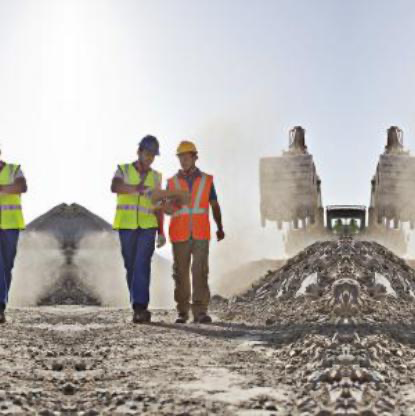
Objects in the image:
label: helmet
label: helmet
label: helmet